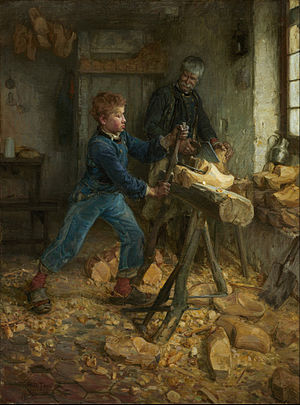
Træsko / Fremstilling
Den unge træskomager. Maleri af Henry Ossawa Tanner (1895).
Træsko er en type fodtøj, der er fremstillet helt eller delvist i træ. Træsko bruges over hele verden, og selvom udformingen kan variere fra kultur til kultur, så har formen ofte været uændret i flere hundrede år i de enkelte kulturer.